Die Himmel erzählen die Ehre Gottes, BWV 76

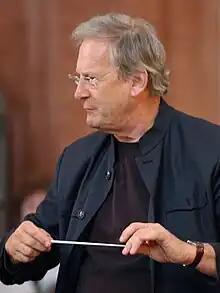
John Eliot Gardiner, 2007

John Eliot Gardiner, who conducted the Bach Cantata Pilgrimage with the Monteverdi Choir in 2000, evaluated the work, connected to Bach's first cantata for Leipzig: this cantata is clearly more than just a sequel to the previous Sunday's ... together they form a diptych revealing a thematic continuity extended over two weeks, with plentiful cross-referencing between the two set Gospels and Epistles beyond the obvious parallels between the injunction to give charitably to the hungry (BWV 75) and of brotherly love manifested in action (BWV 76). He described the works as featuring "a characteristically Lutheran interpretation" of the First Epistle of John. He also noted the depth of metaphorical uses of "eating and drinking", highlighting "the rich man's table, from which Lazarus tried to gather fallen crumbs (BWV 75), standing in opposition to the "great supper" and God's invitation through Christ to the banquet of eternal life (BWV 76)". Summarising both pieces, Gardiner wrote: